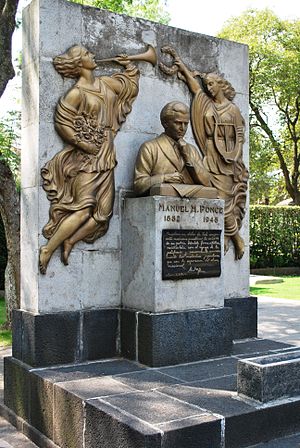
Manuel Ponce
Manuel Maria Ponce Cuéllar var en mexicansk komponist.